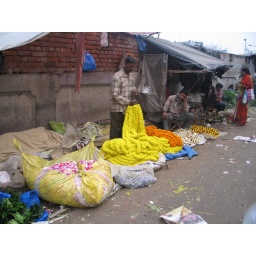
The flower market under the Howrah bridge